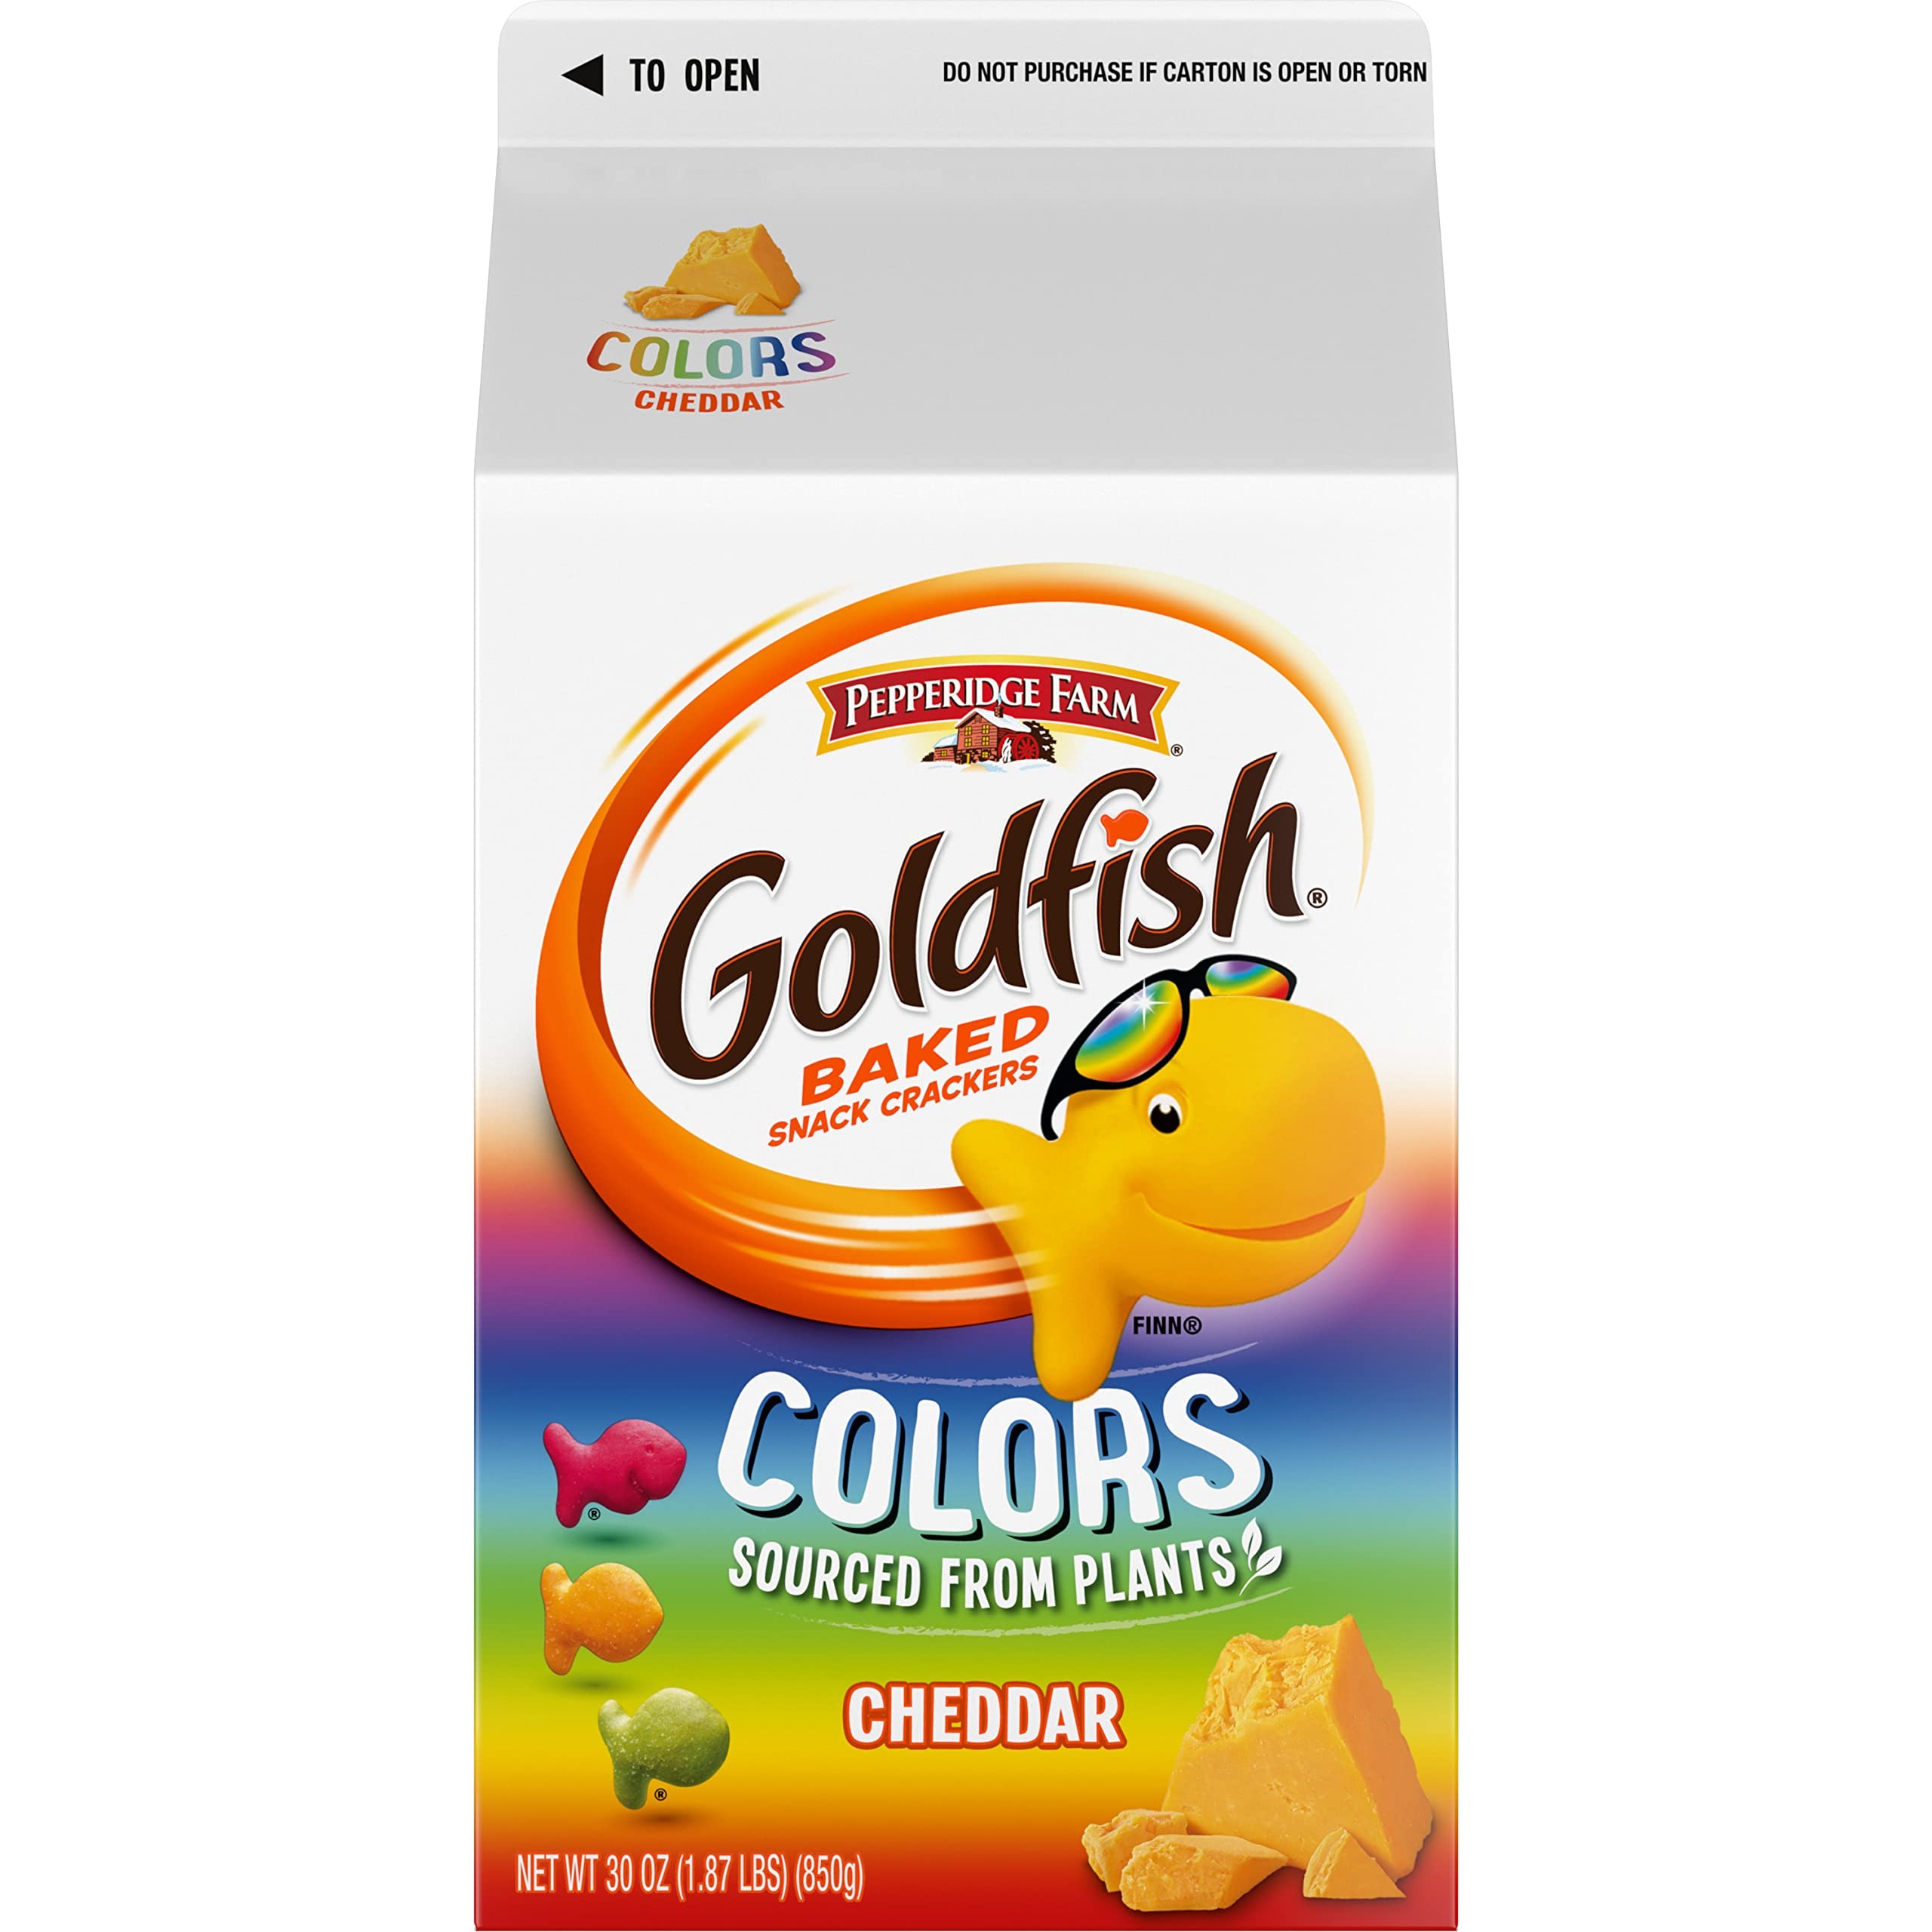
Item Name: Pepperidge Farm Goldfish Crackers Colors Cheddar, 30 Ounce Carton (Pack of 6)
Bullet Point 1: COLORFUL CHEESY GOLDFISH: Playful cheese crackers in a rainbow of colors, baked with a smile
Bullet Point 2: BAKED WITH REAL CHEESE: Always made with 100% real cheddar cheese and no artificial flavors or preservatives
Bullet Point 3: COLORS SOURCED FROM PLANTS: Pepperidge Farm uses colors sourced from plants — like red beet juice concentrate — to make Goldfish Colors colorful
Bullet Point 4: THE SNACK THAT SMILES BACK: Goldfish crackers have been making families smile for decades
Bullet Point 5: STOCK UP ON GOLDFISH CRACKERS: Large 30-oz. carton with easy-pour spout is the perfect size to portion out snacks for lunchboxes, gatherings and on-the-go treats
Value: 180.0
Unit: Ounce

Price: 9.29